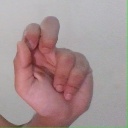
अक्षर: ढ